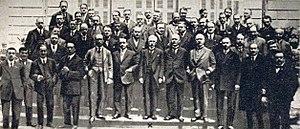
Le congrès de la F.I.F.A. en mai 1923 (X Jules Rimet).
Jules Ernest Séraphin Valentin Rimet, né le 24 octobre 1873 à Theuley et mort le 15 octobre 1956 à Suresnes, est un dirigeant du football français. Avocat de formation, Rimet commence, dès sa jeunesse, à s'intéresser fortement au football, lorsqu'il se trouve dans le prestigieux établissement La Rochefoucauld.
La Fédération internationale de football association est la fédération sportive internationale du football, du futsal et du football de plage. Association des fédérations nationales fondée le 21 mai 1904 à Paris, elle a pour vocation de gérer et de développer le football dans le monde. La Coupe du monde de football est créée en 1924 par Jules Rimet, président de la fédération internationale de 1920 à 1954. Le terme Football Association est le nom originel du football, utilisé pour le distinguer des autres sports de ballon.